Code Européen des Voies de la Navigation Intérieure

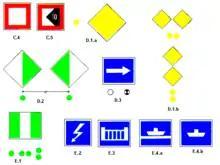
A set of CEVNI signs in the Czech Republic

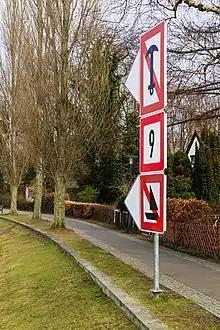
CEVNI signs displayed in Germany

navigation resolutions (including CEVNI)